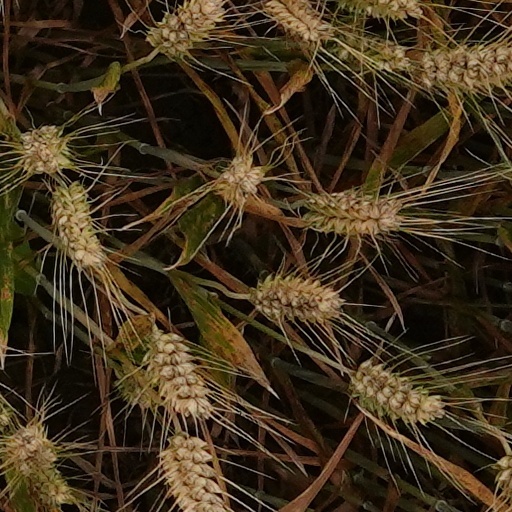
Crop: wheat